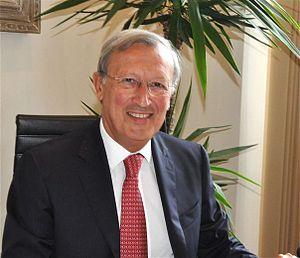
Roland BLUM
Cet article dresse une liste des maires de secteur de la ville de Marseille.
Roland Blum, né le 12 juillet 1945 aux Pennes-Mirabeau, est un avocat et un homme politique français.